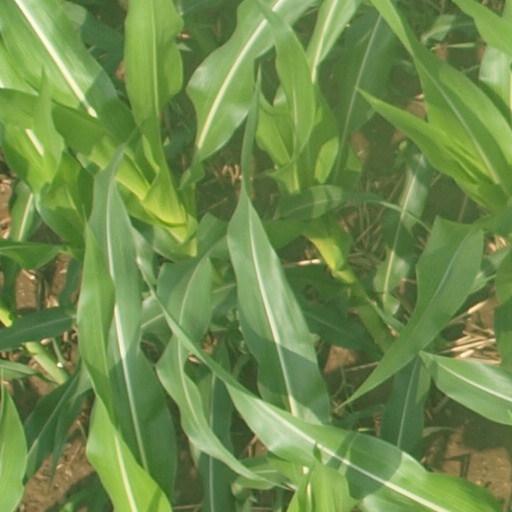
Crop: maize; corn